Pa amb tomàquet

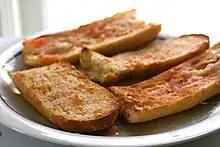
"Pa amb tomàquet"

', also known as pa amb tomata or pa amb tomaca""' (all meaning "bread with tomato" in Catalan), is a traditional food of Catalan, Aragonese and Balearic cuisine. is considered a staple of Catalan cuisine and identity.